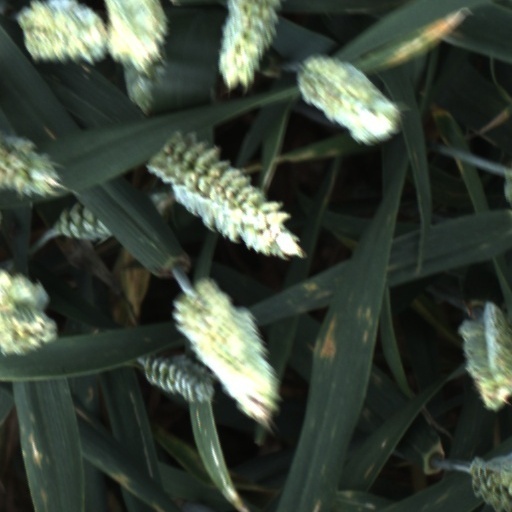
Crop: wheat